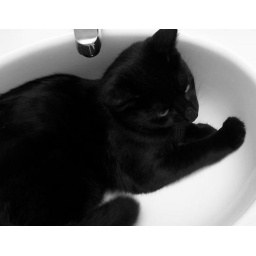
My cat lives in the sink